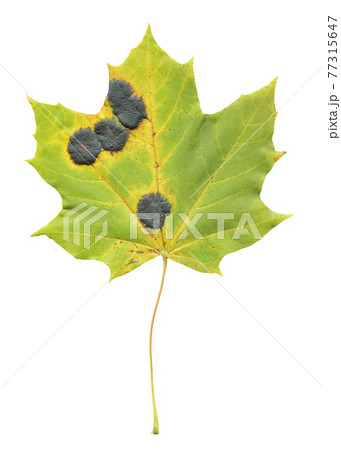
Plant: Maple
Disease: maple tar spot